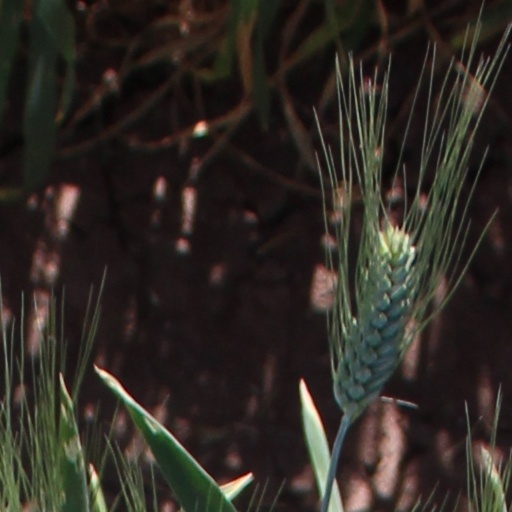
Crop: wheat